Music of Finland

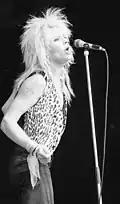
Hanoi Rocks's lead singer Michael Monroe performing in 1980s

During the 1970s, progressive rock groups Wigwam and Tasavallan Presidentti received critical acclaim in the United Kingdom, but fame evaded them. Pekka Streng was one of the pioneers of Finnish rock music via his progressive spiritual folkrock and Finnish lyrics. The 2000s experienced a Streng-renaissance and one of his songs became an international club hit. Hard-rock group Hurriganes was popular in Sweden as well as in Finland. Hector, Juice Leskinen, Dave Lindholm and many other successful artists of the 1970s sang in Finnish, which continued in later years. During the 1970s these artists birthed "suomirock".